Organoantimony chemistry

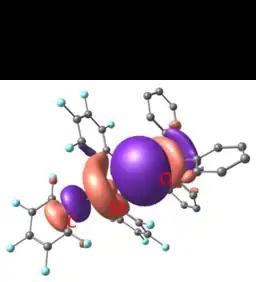

σ*(Sb–X), where X describes substituents on antimony, contributes to the Lewis acidity of antimony compounds in two ways: donor–acceptor orbital interaction and electrostatic interaction. These two contributions to the Lewis acidity have been evaluated. Both contributions are studied by calculations, and the acidities of theses compounds are quantified by the Gutmann–Beckett method, Hammett acidity function, p"K", and fluoride ion affinity (FIA). FIA is defined as the amount of energy released upon binding a fluoride ion in the gas phase. The FIA of two popular strong Lewis acids, BF and B(CF), are respectively.